Hop-tu-Naa

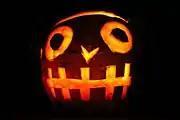
A Hop-tu-Naa turnip carved with a face

In the west of the island a longer version was sung, which is more closely related to the Manx version.